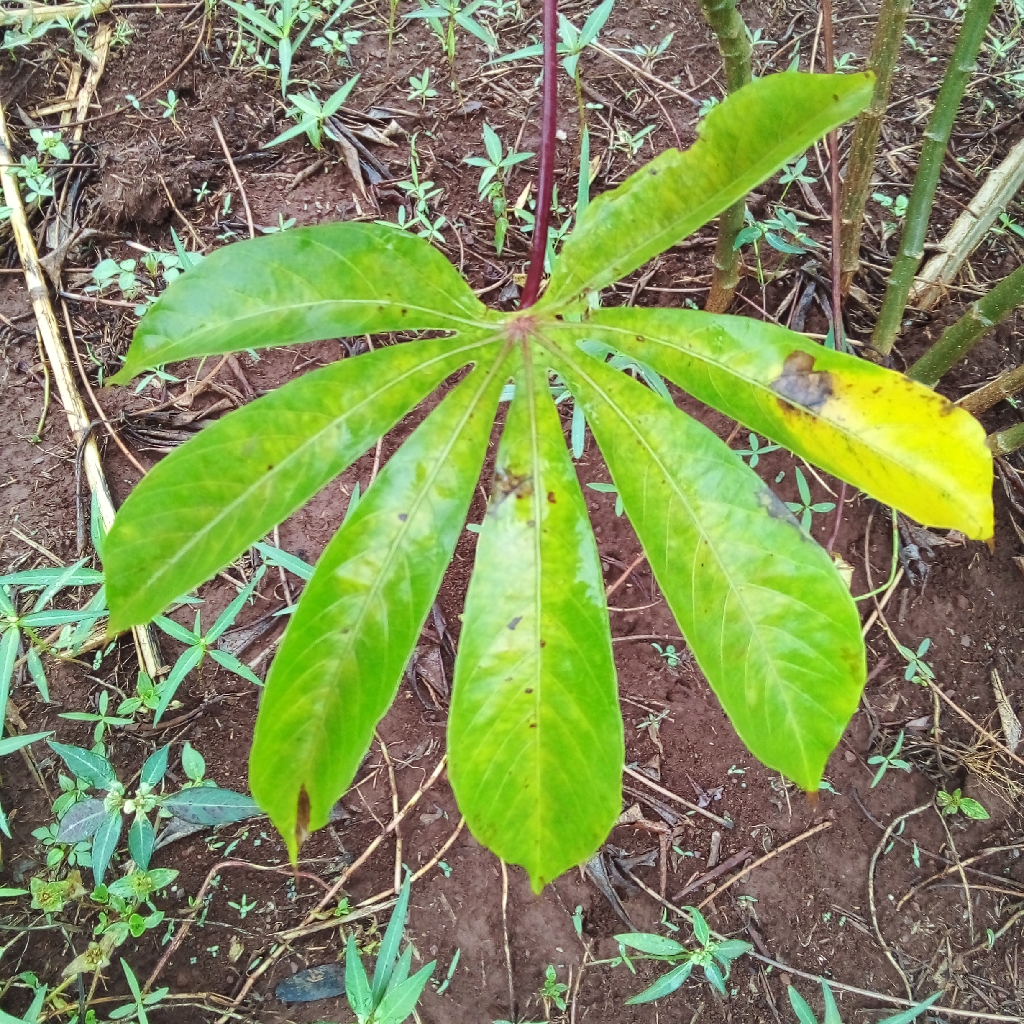
Label: cassava brown streak disease (cbsd)